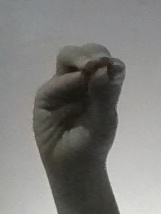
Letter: ha